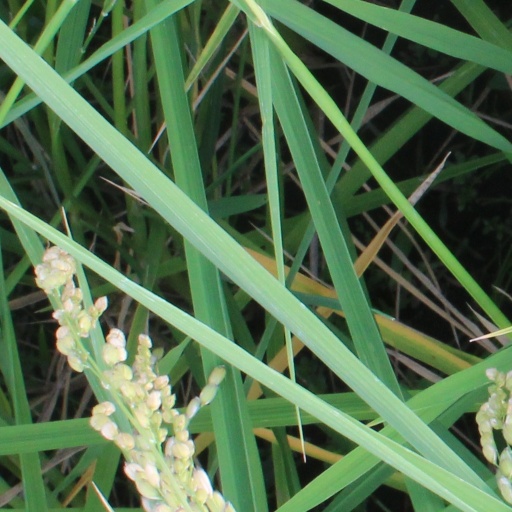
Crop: rice